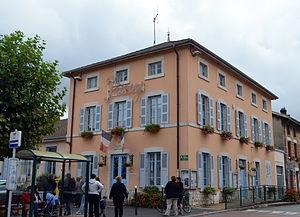
Mairie de Priay.
Priay est une commune française, située dans le département de l'Ain en région Auvergne-Rhône-Alpes.